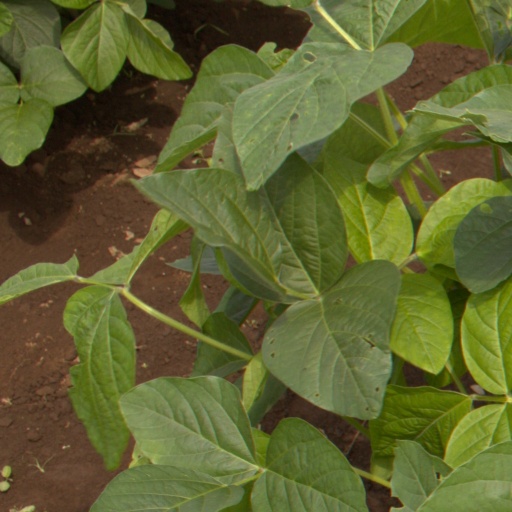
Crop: soybean